Bangkok Art and Culture Centre

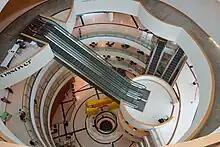
The central atrium

The BACC aims to create a meeting place for artists and the public, to provide cultural programmes for the community giving importance to cultural continuity from past to present. It aims to blaze new paths for cultural dialogue, networking, and to create new cultural resources from both the public and the private sectors. The main aim of BACC is to become a place for cultural exchange.